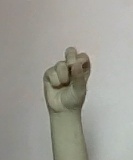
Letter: gaaf